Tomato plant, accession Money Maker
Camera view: bottom (45 deg); turntable rotation: 60 degrees
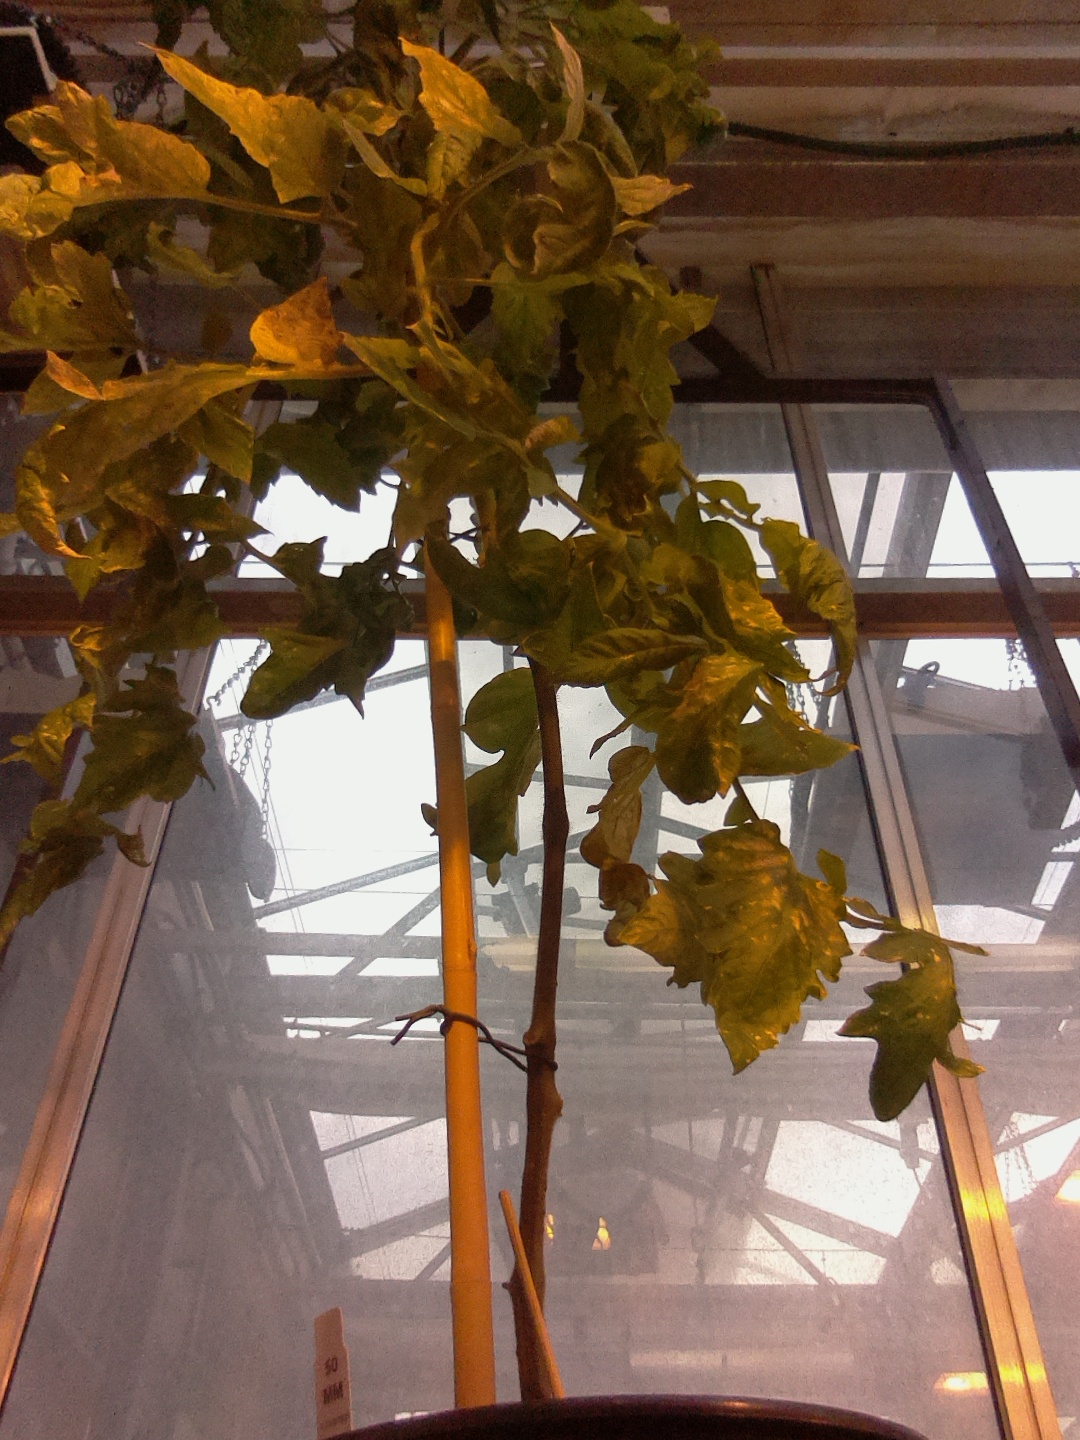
BBCH growth stage 79: 90% -100% of final fruit size